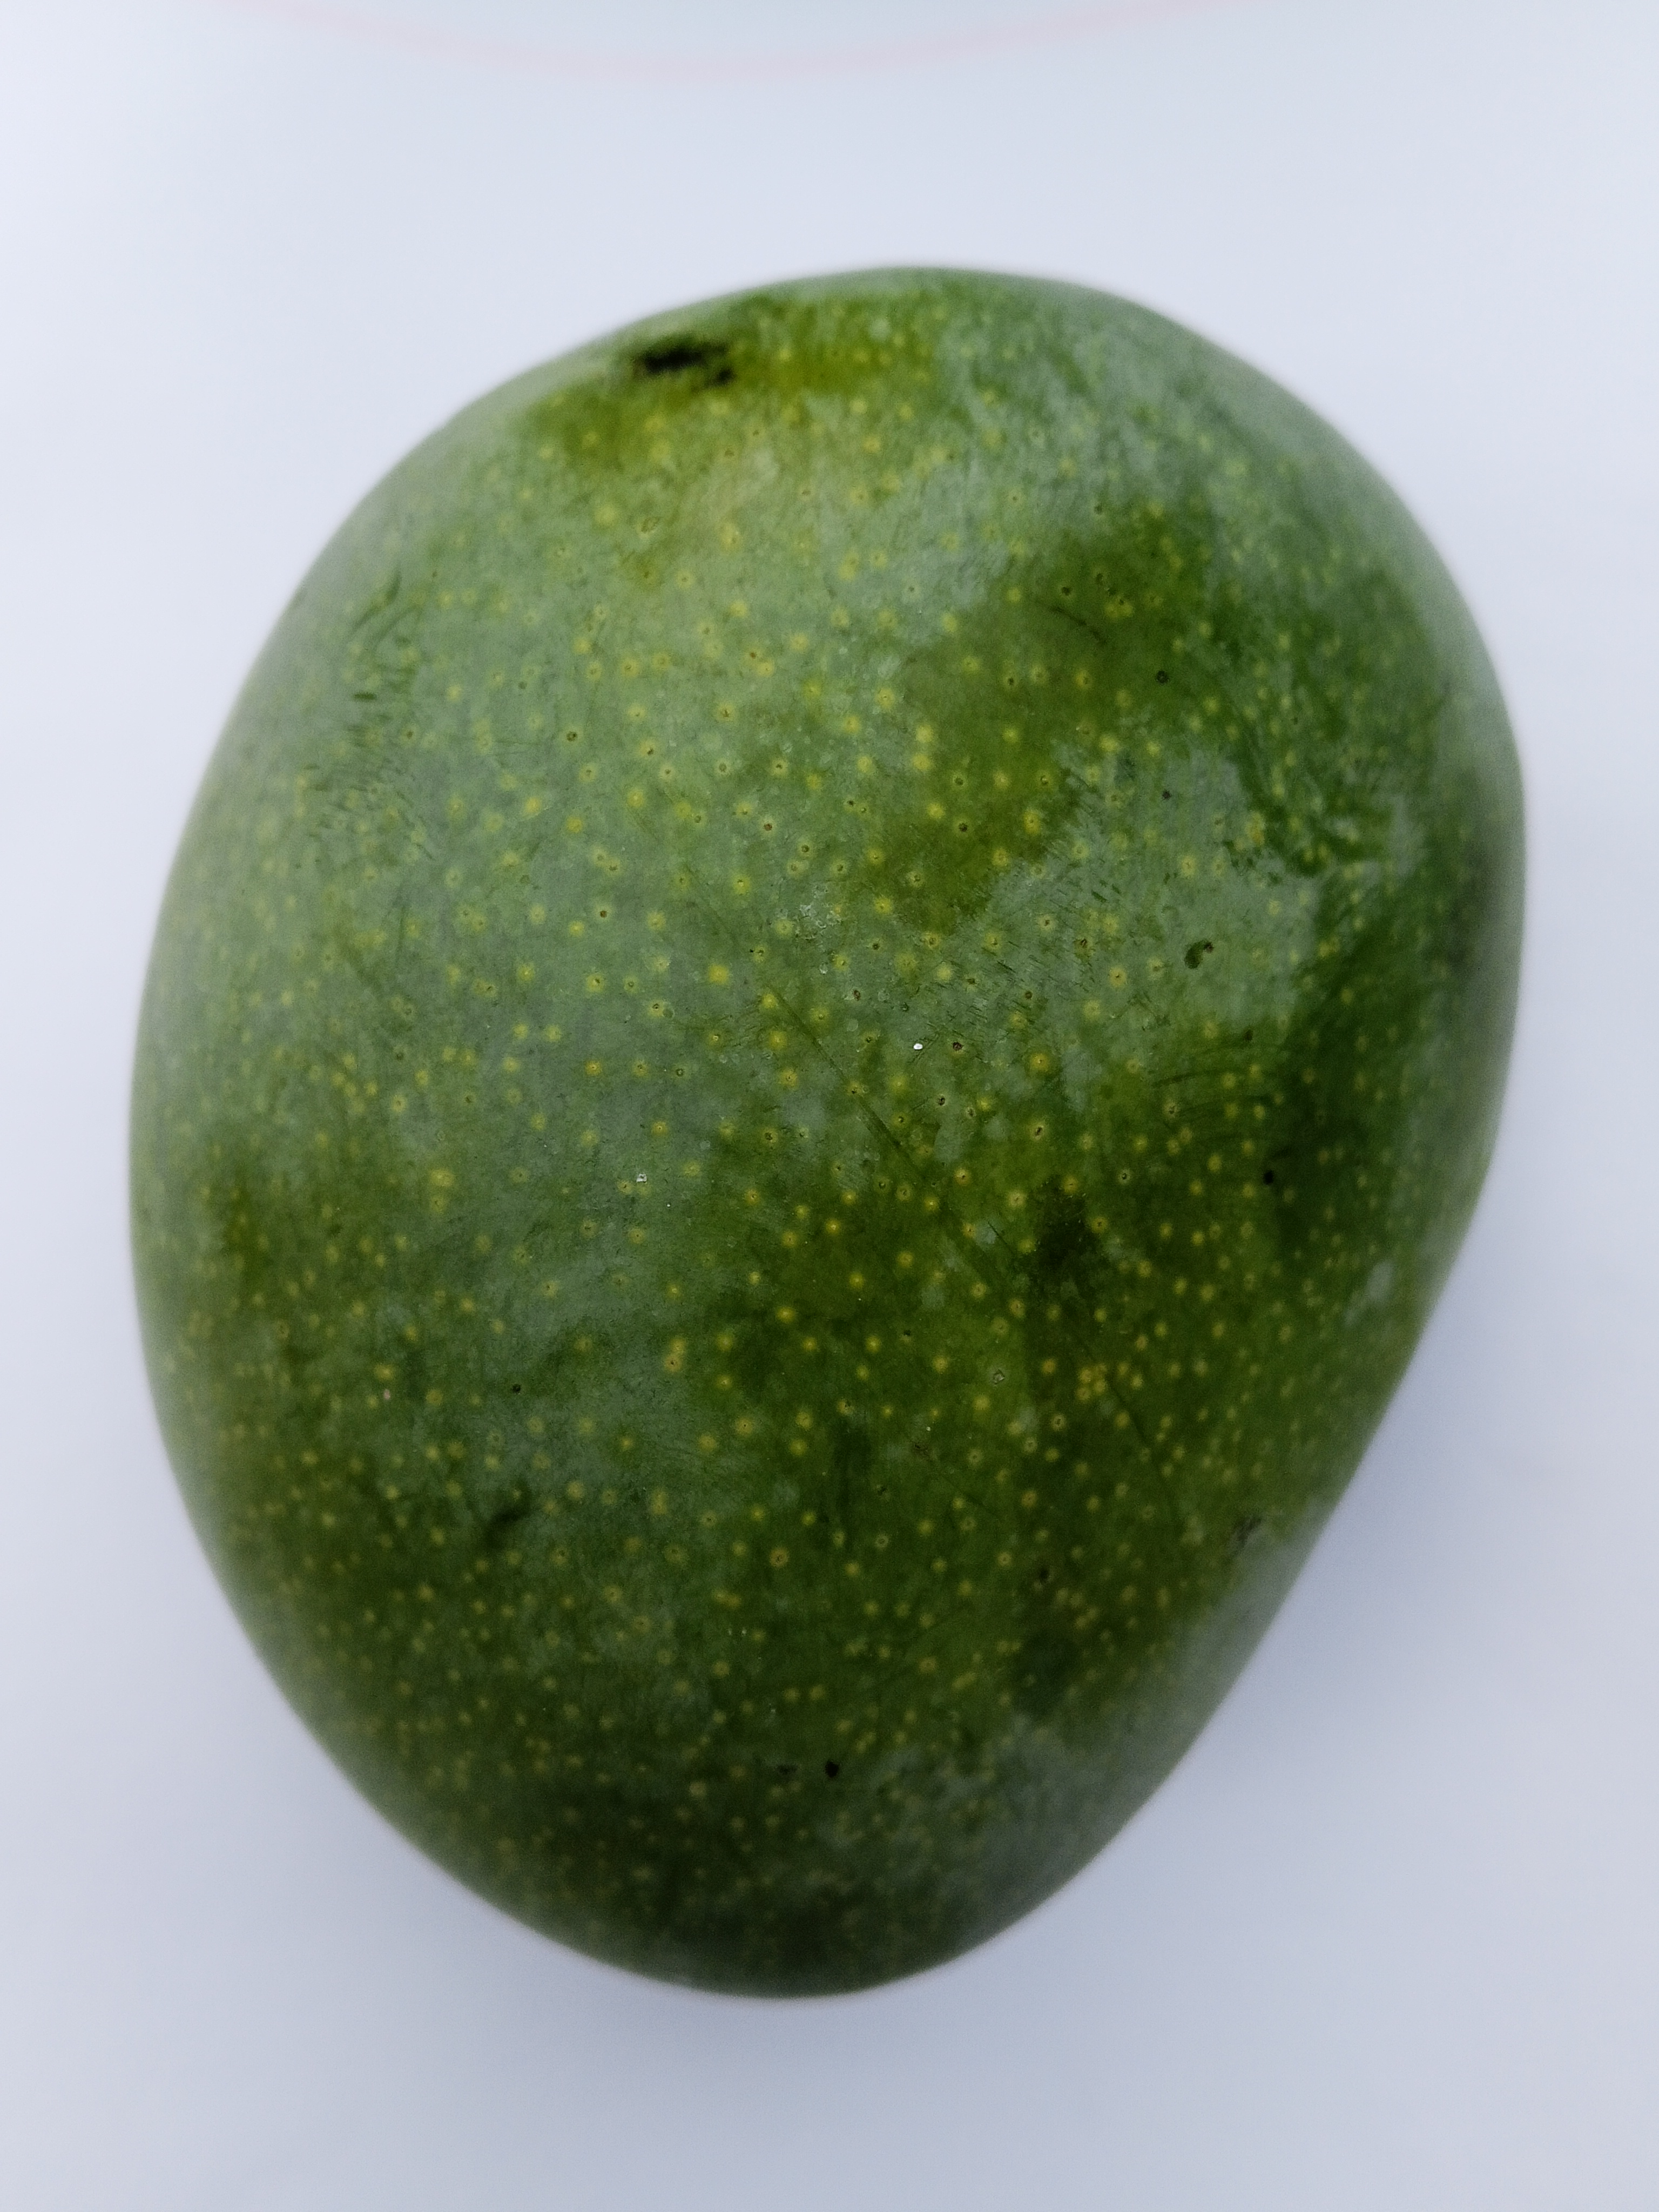
Mango variety: Bari 4